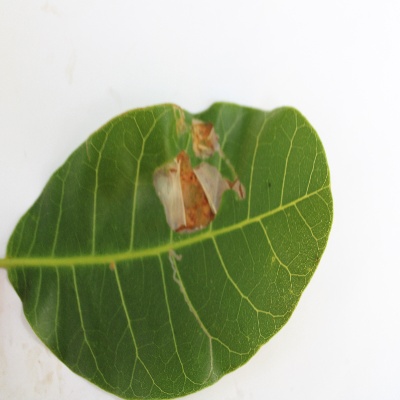
Crop: Cashew
Condition: leaf miner